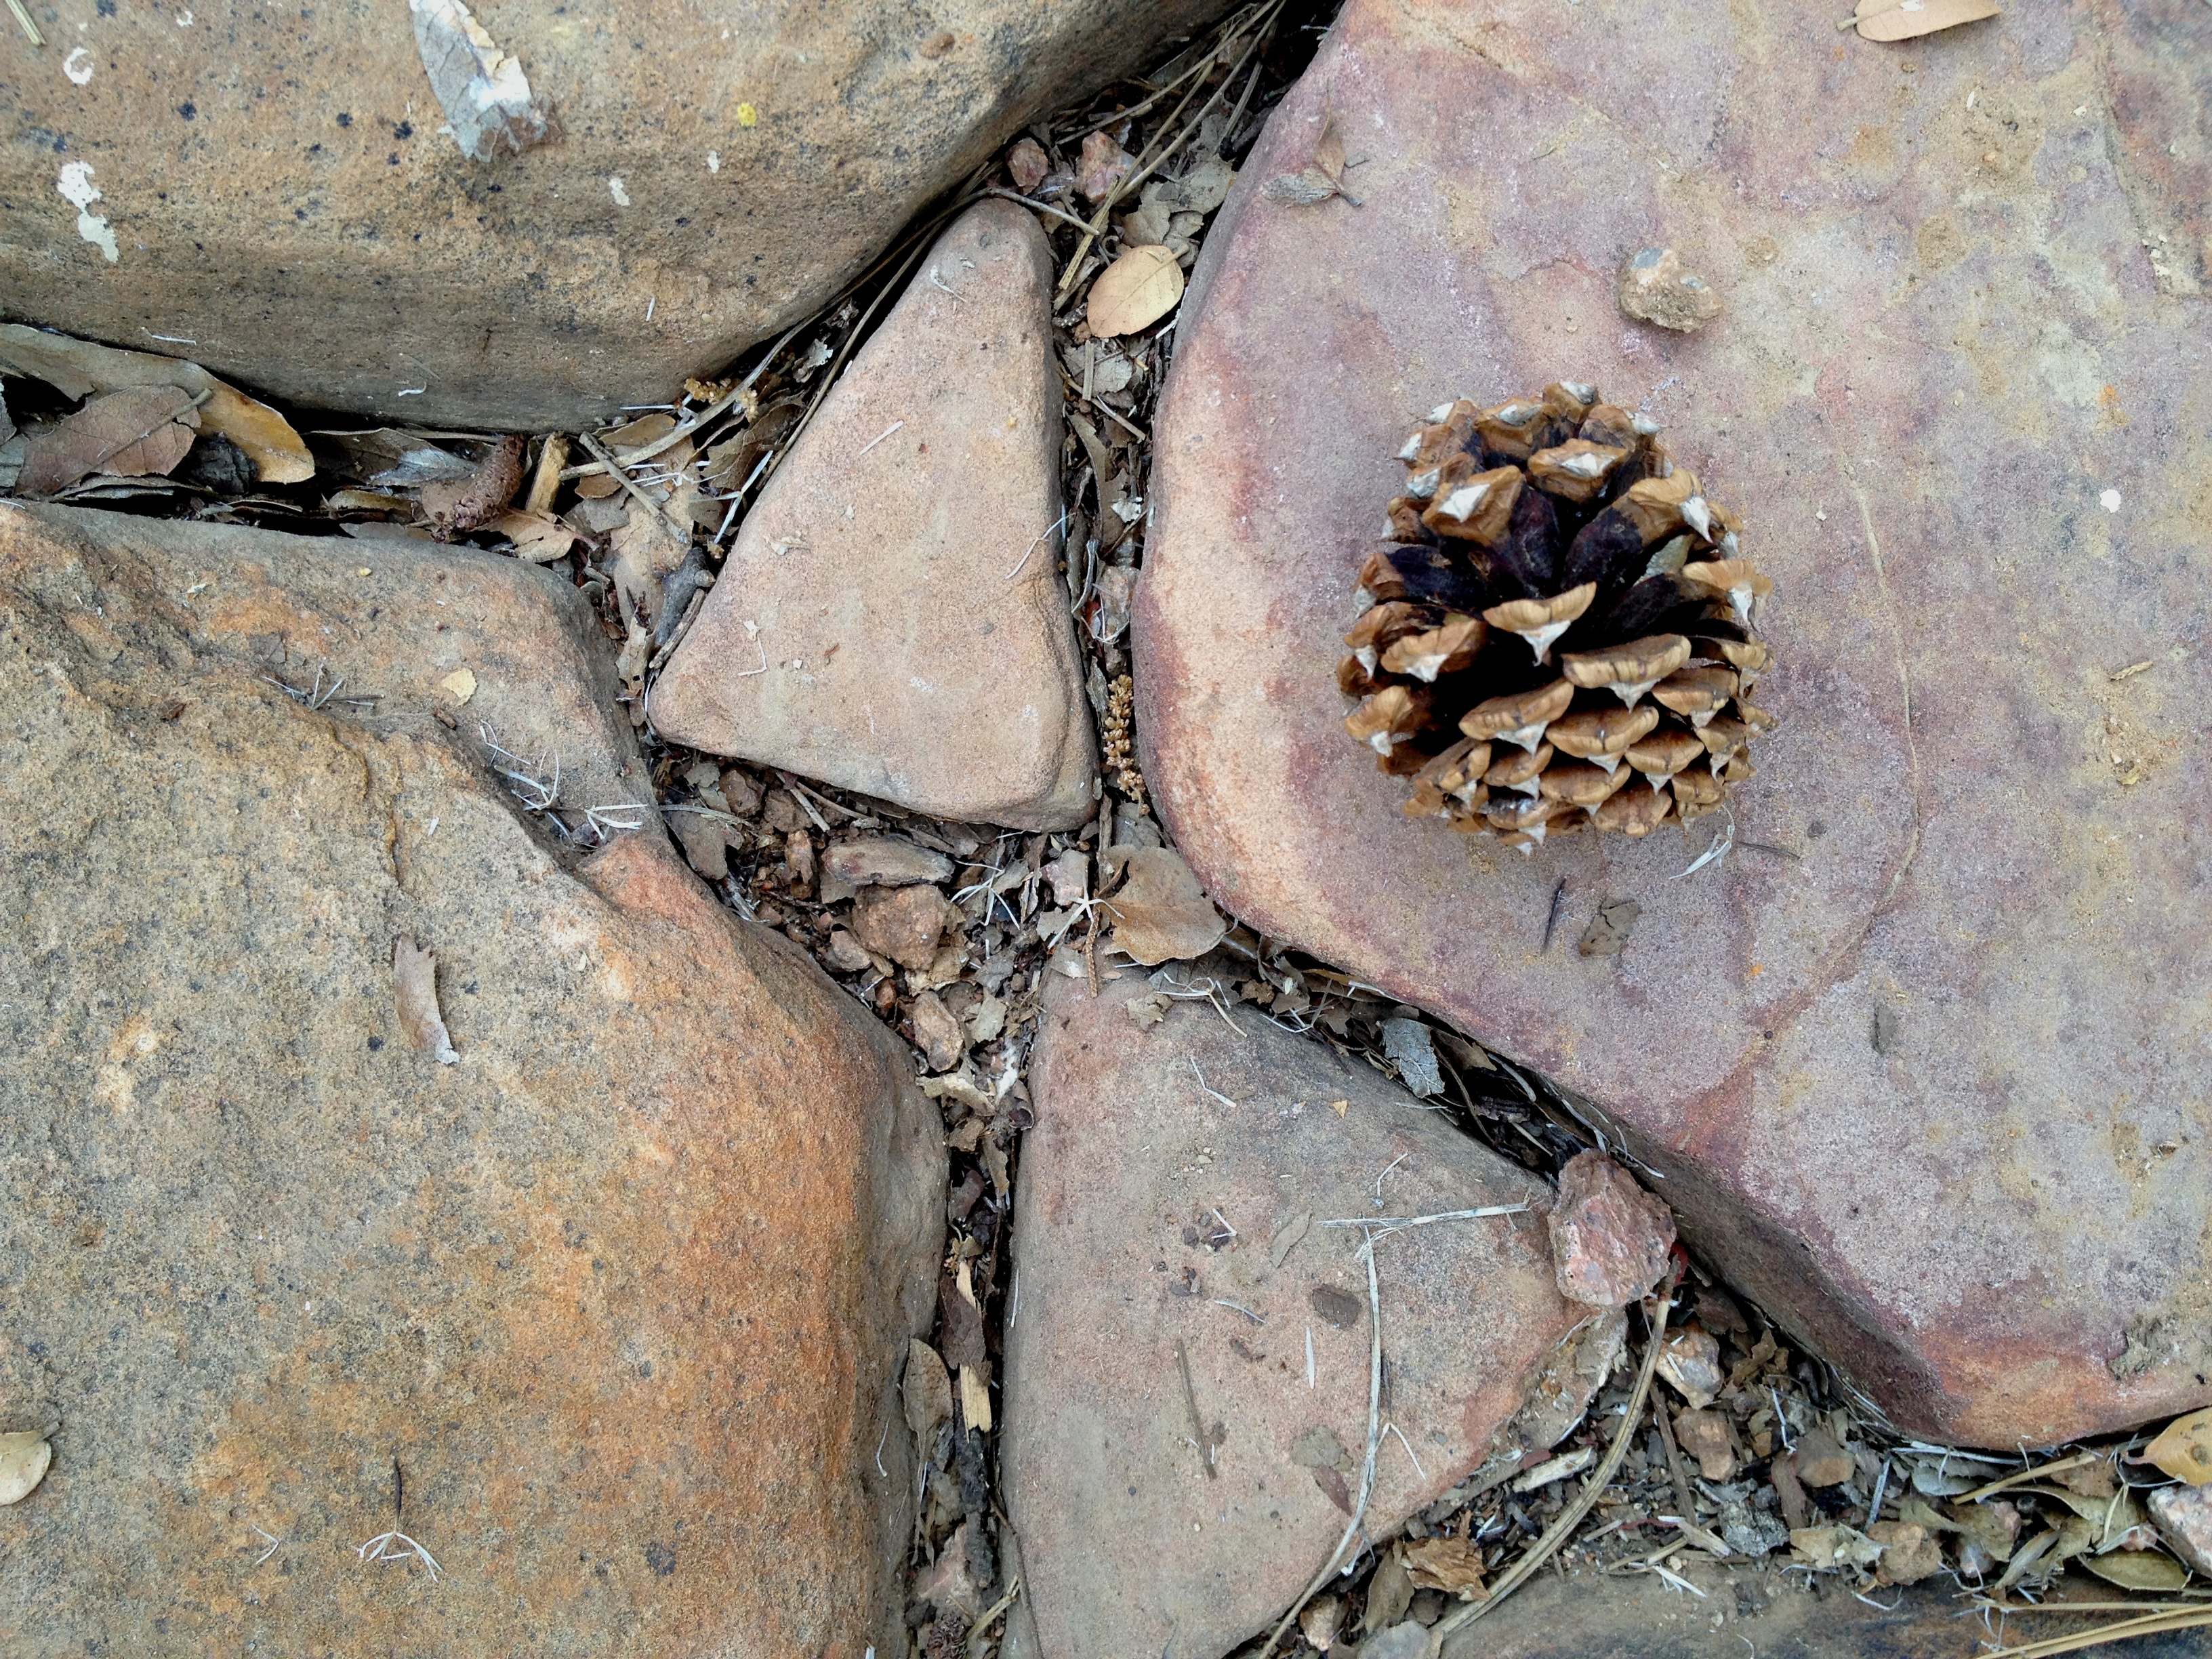
rock, wood, leaf, wildlife, reptile, fauna, 2012366, boa constrictor, boas